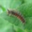
Label: caterpillar